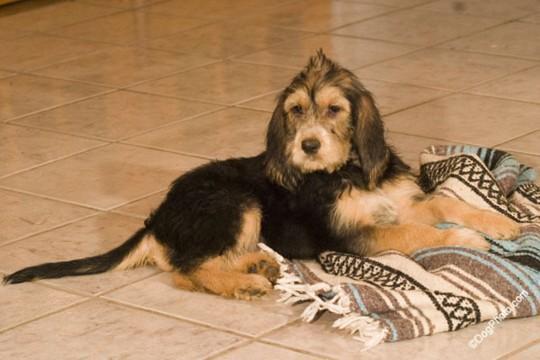
otterhound